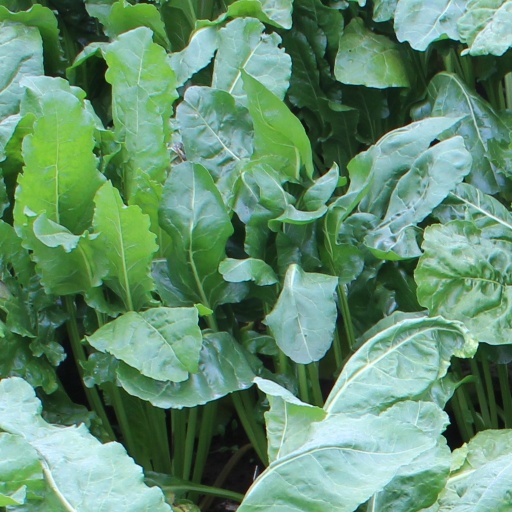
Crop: sugar beet